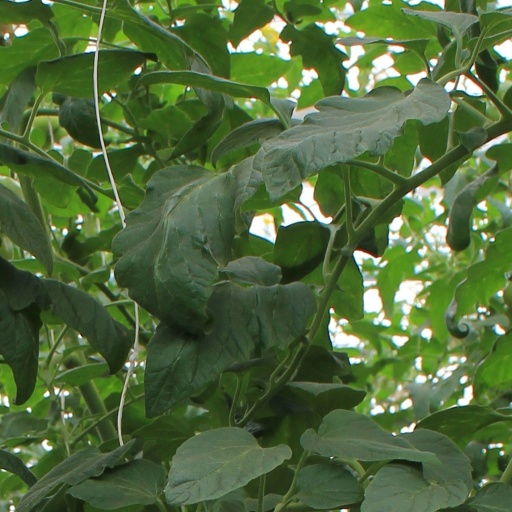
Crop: tomato